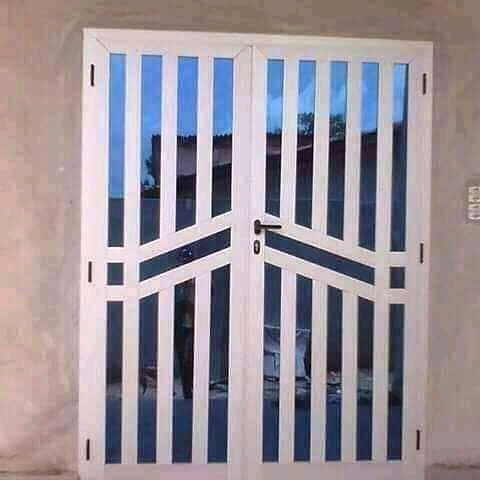
Lii tamit mi ngi wane ab taarub buntu bu weex boo xam ne daal am na vitre walla ay weer. Mu mel ni dañ koo fermé ci biir.